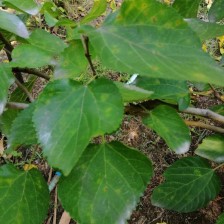
Variety: WhiteKing